The Stranger (2014 film)

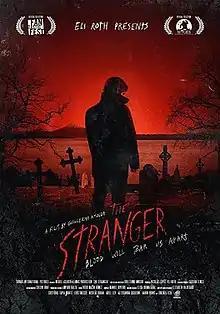
Theatrical release poster

The Stranger is a 2014 Chilean horror-thriller film directed by Guillermo Amoedo and starring Cristóbal Tapia Montt, Ariel Levy, Lorenza Izzo and Nicolás Durán. It is the third film from Sobras International Pictures project Chilewood. Montt plays a drifter who enters a small town, seeking information about his estranged wife.